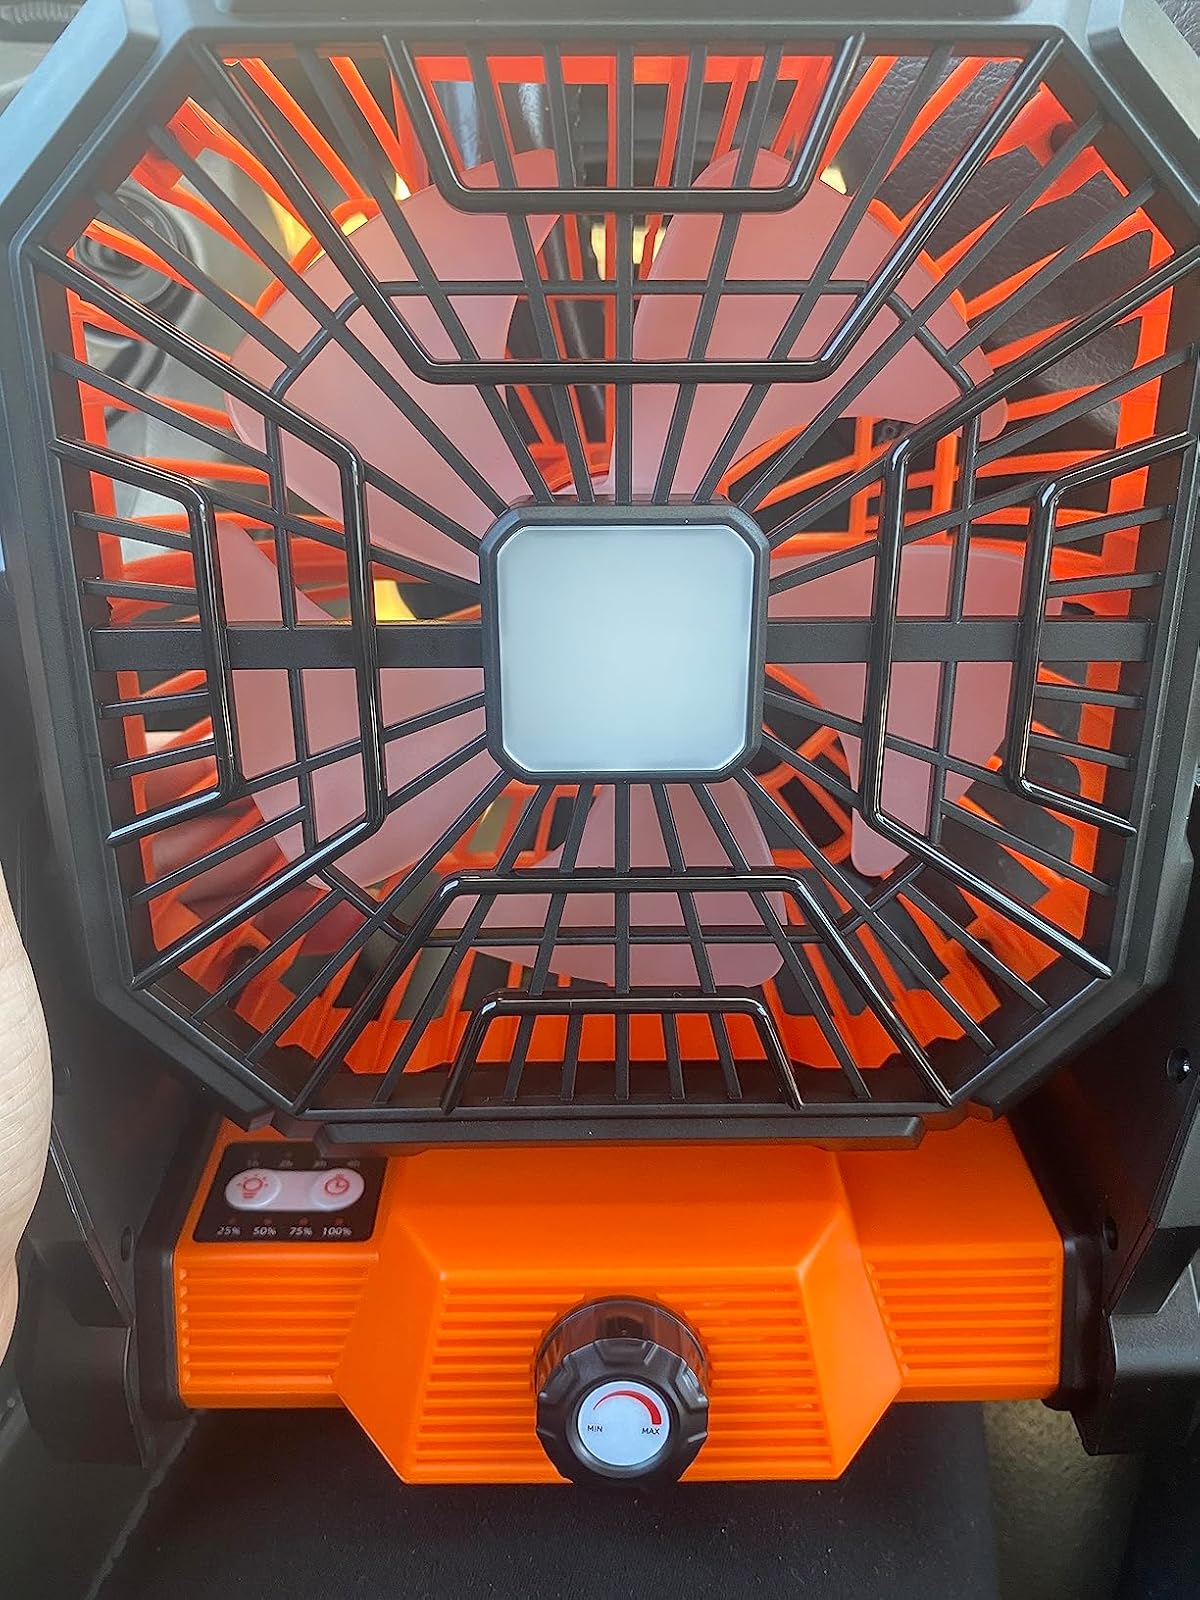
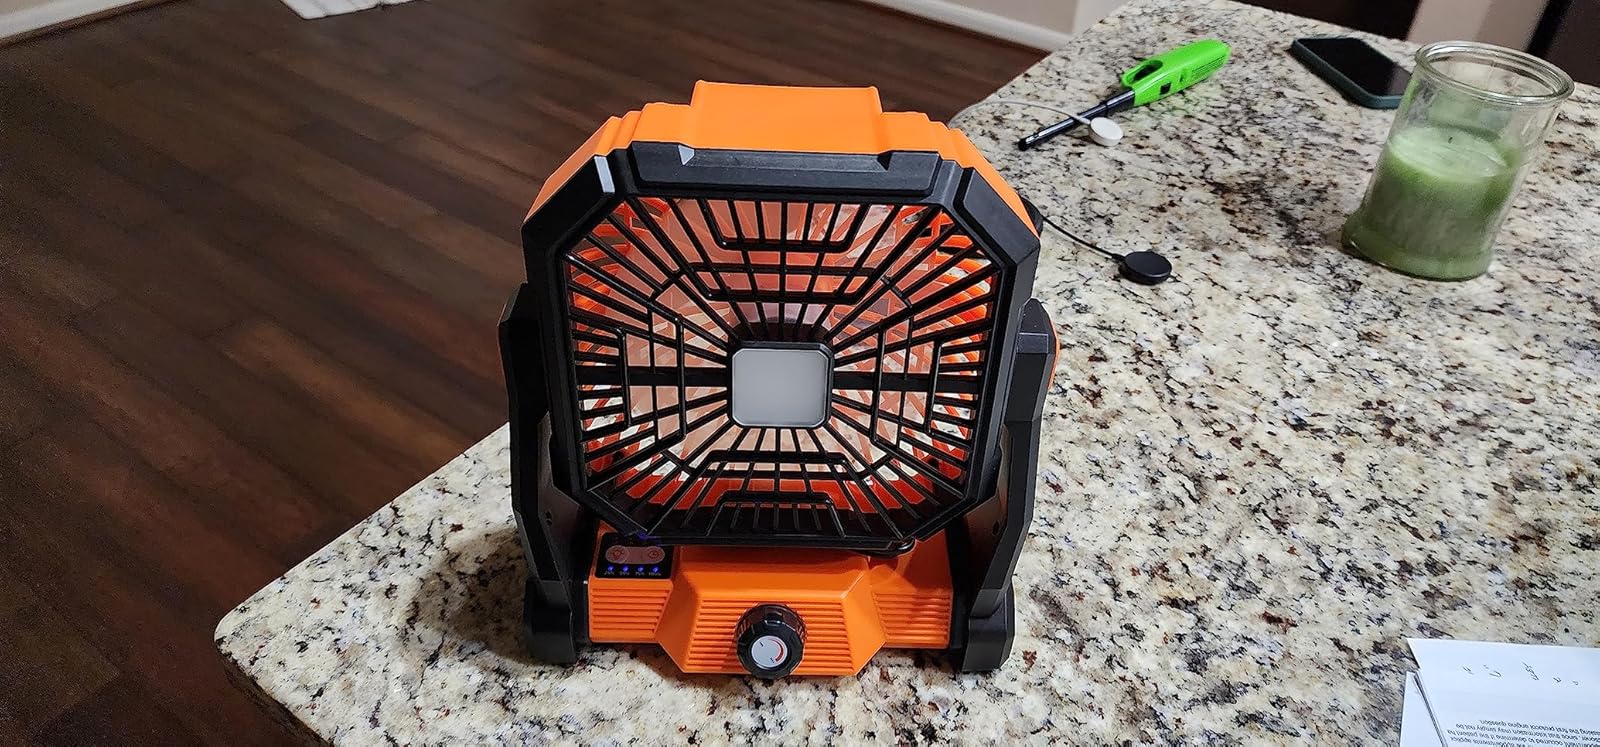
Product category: lantern
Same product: yes